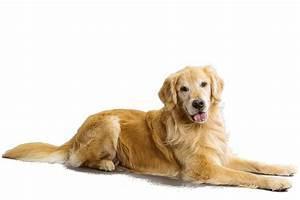
dog